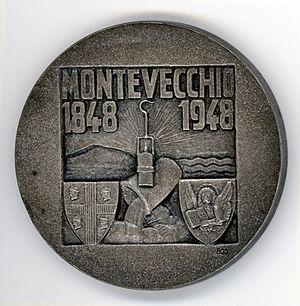
Médaille inogurant le centenaire des mines de montevecchio en sardaigne, donné au mineurs de cette mines. Je suis l'auteur de l'image. (médaille de mon grand père)
La Sardaigne est une île de la mer Méditerranée et une région italienne, qui se trouve à l'ouest de l'Italie continentale, au sud de la Corse, au nord de la Tunisie et de l'Algérie orientale. Son chef-lieu est la ville de Cagliari.
L'histoire de l'exploitation des minerais en Sardaigne, et donc le travail dans les mines, remonte à des temps très lointains.